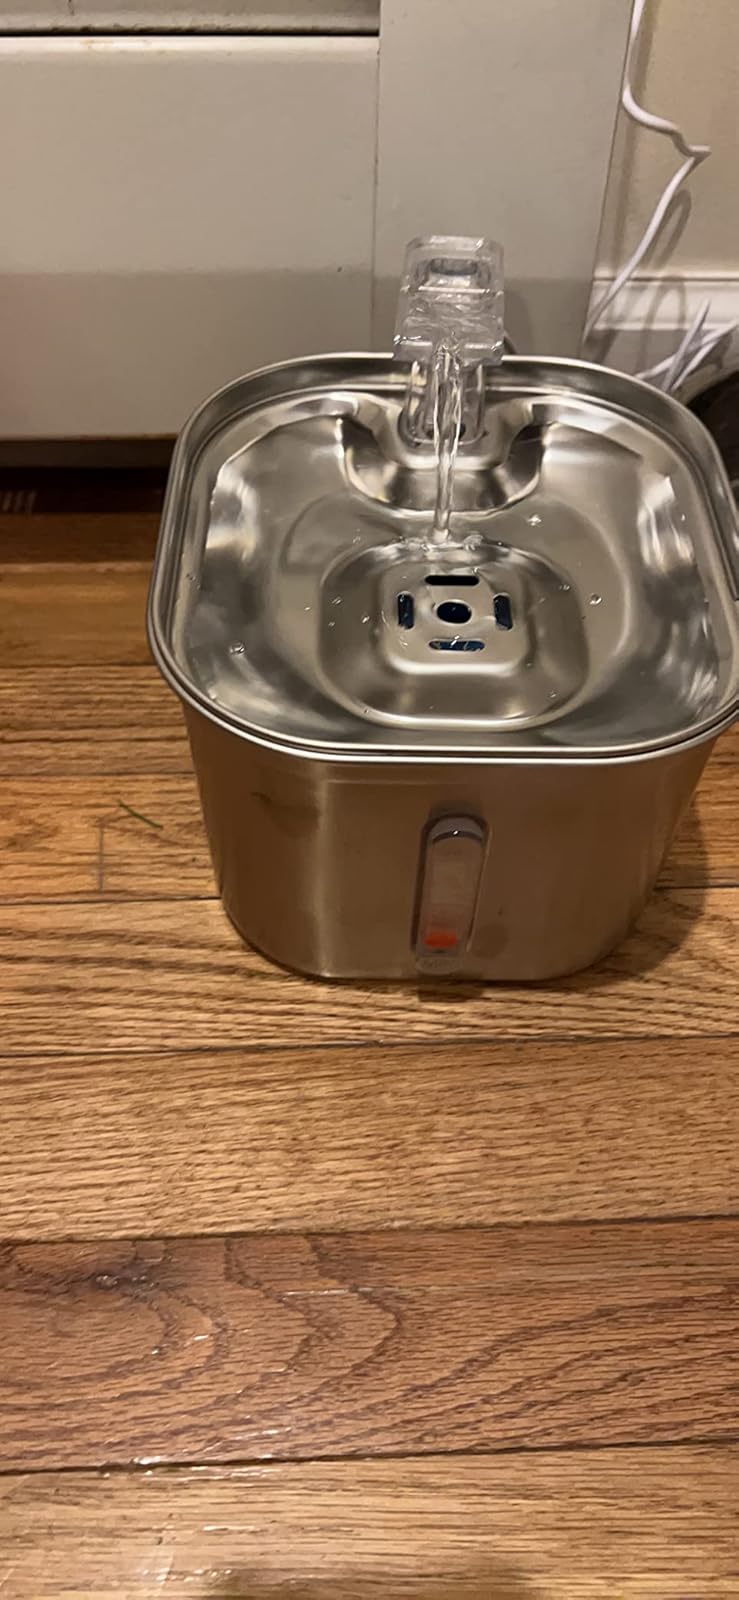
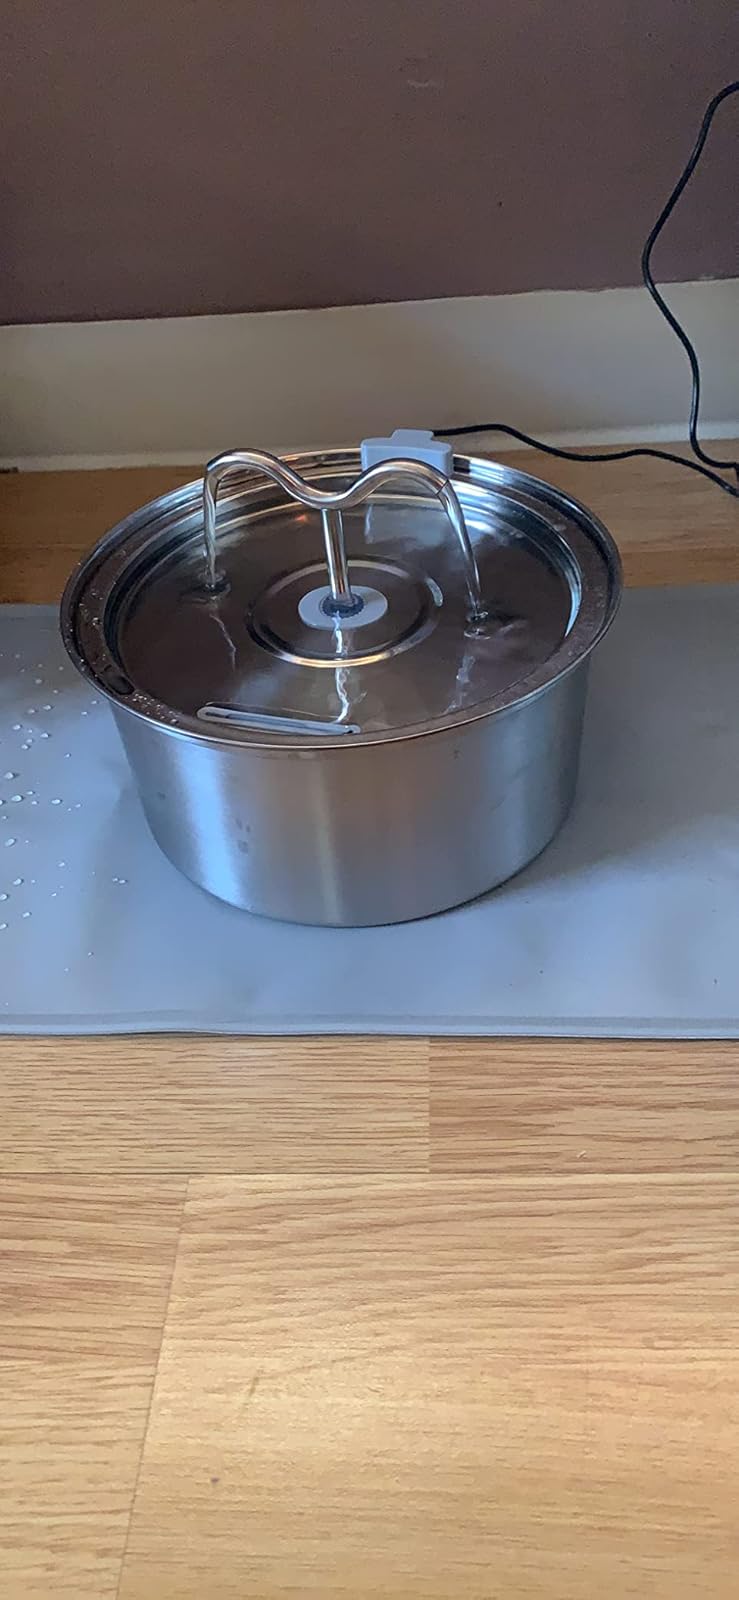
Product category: items_bowl
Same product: no